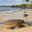
Label: turtle